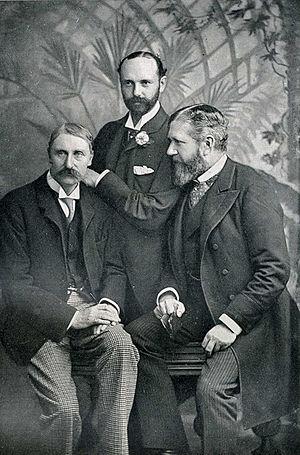
Alfred Cellier, né le 1ᵉʳ décembre 1844 à Londres et y décédé le 28 décembre 1891 est un compositeur, orchestrateur et chef d'orchestre anglais. Il est l'auteur de plus d'une douzaine d'opéras et autres œuvres pour le théâtre et pour l'orchestre, mais son opéra-comique, Dorothy, est de loin son œuvre la plus réussie. Elle est la pièce du théâtre musical la plus jouée au XIXᵉ siècle.